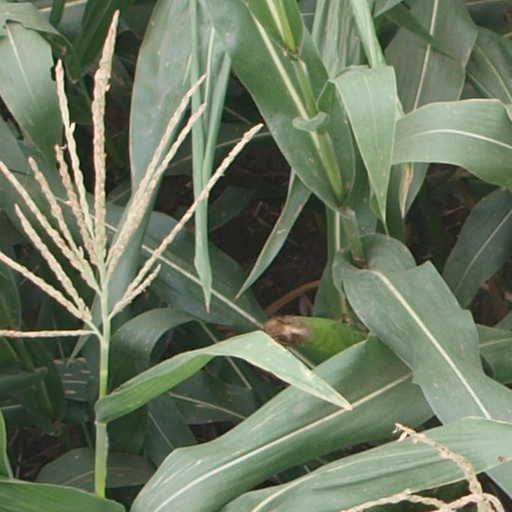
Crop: maize; corn